Puppets (1926 film)

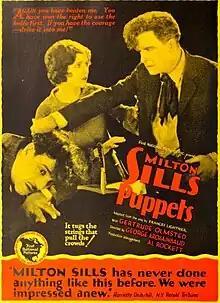
Advertisement

Puppets is a 1926 American silent drama film directed by George Archainbaud and starring Milton Sills, Gertrude Olmstead, and Francis McDonald. It was written by John F. Goodrich based upon the play of the same name by Frances Lightner.